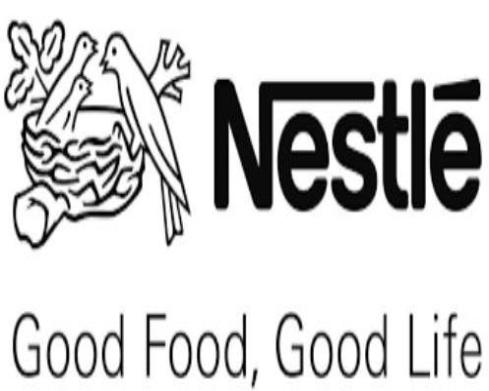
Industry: Food